Indian Armed Forces

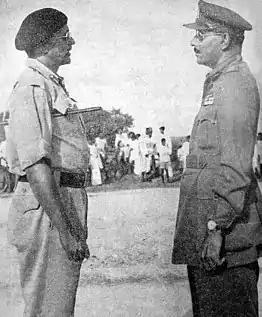
Major General Syed Ahmed El Edroos (at right) offers his surrender of the Hyderabad State Forces to Major General (later General and Army Chief) Joyanto Nath Chaudhuri at Secunderabad

At the end of hostilities in 1945, the Indian Army's officer corps included Indian Medical Service officer Hiraji Cursetji as its sole Indian major-general, one IMS brigadier, three Indian brigadiers in combatant arms and 220 other Indian officers in the temporary or acting ranks of colonel and lieutenant-colonel. From October 1945, the granting of regular commissions in the Indian Armed Forces was restricted to Indians, though provisions were made for the continued secondment of British officers for as long as was deemed necessary. In 1946, sailors of the Royal Indian Navy mutinied on board ships and in shore establishments. A total of 78 ships, 20 shore establishments and 20,000 sailors were involved in the rebellion, which had an impact across India. Indianization of the armed forces nevertheless continued to progress. On 15 May 1947, Subroto Mukherjee became the first Indian air officer with the acting rank of air commodore, in the appointment of Deputy Assistant to the Air Officer Commanding (Administration). On 21 July, H.M.S. Choudhry and Bhaskar Sadashiv Soman, both of whom would eventually command the Pakistani and Indian Navies, respectively, became the first Indian Royal Indian Navy officers to be promoted to acting captain. On 30 July, Brigadiers K.M. Cariappa, Muhammad Akbar Khan and Maharaj Shri Rajendrasinhji Jadeja were promoted major-generals, the first Indian general officers in a combat arm of the Indian Army.